Husk

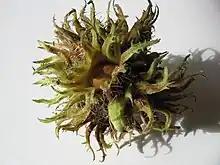
Husk of "Corylus colurna" (Turkish Hazel), containing 7 nuts

Husk (or hull) in botany is the outer shell or coating of a seed. In the United States, the term husk often refers to the leafy outer covering of an ear of maize (corn) as it grows on the plant. Literally, a husk or hull includes the protective outer covering of a seed, fruit, or vegetable.